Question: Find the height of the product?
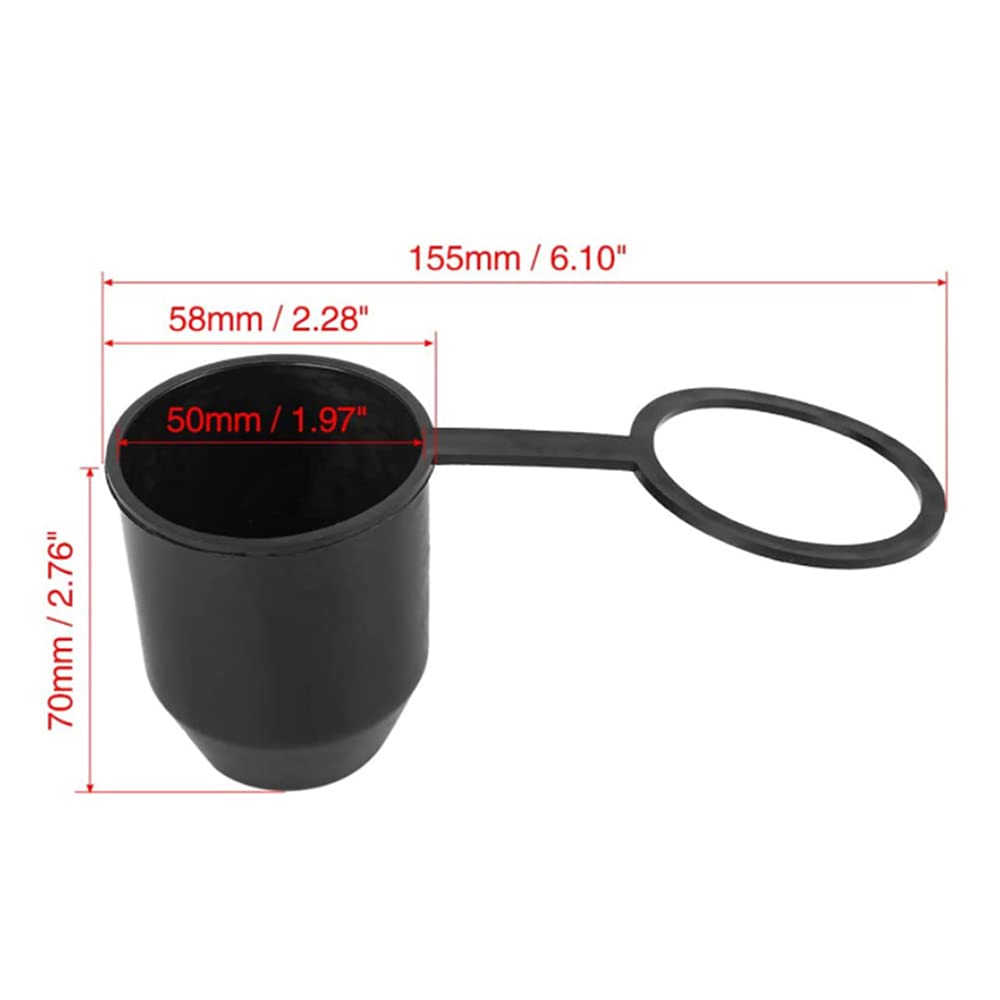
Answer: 70.0 millimetre